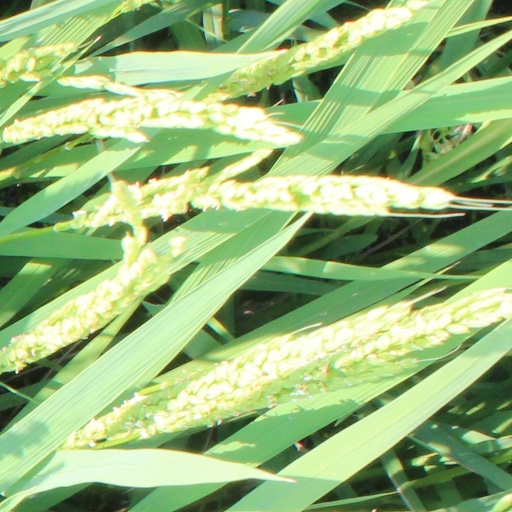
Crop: rice